Thessaloniki

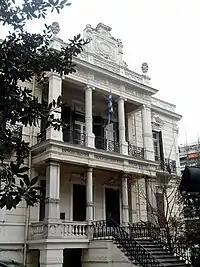
Villa Mordoch (arch. Xenophon Paionidis) on Vasilissis Olgas Avenue

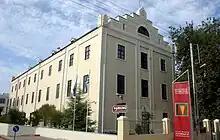
The cultural centre (including MOMus–Museum of Modern Art–Costakis Collection and two theatres of the National Theatre of Northern Greece), former Catholic Lazarist Monastery (Moni Lazariston)

Thessaloniki is the second largest city in Greece. It is an influential city for the northern parts of the country and is the capital of the region of Central Macedonia and the Thessaloniki regional unit. The Ministry of Macedonia and Thrace is also based in Thessaloniki, since the city is the "de facto" capital of the Greek region of Macedonia.